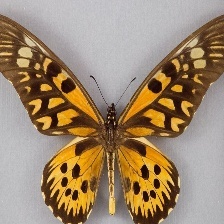
Species: AFRICAN GIANT SWALLOWTAIL